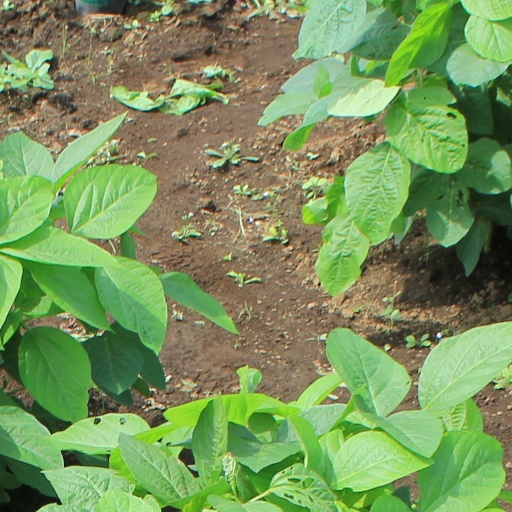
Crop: soybean